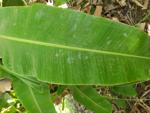
Label: healthy